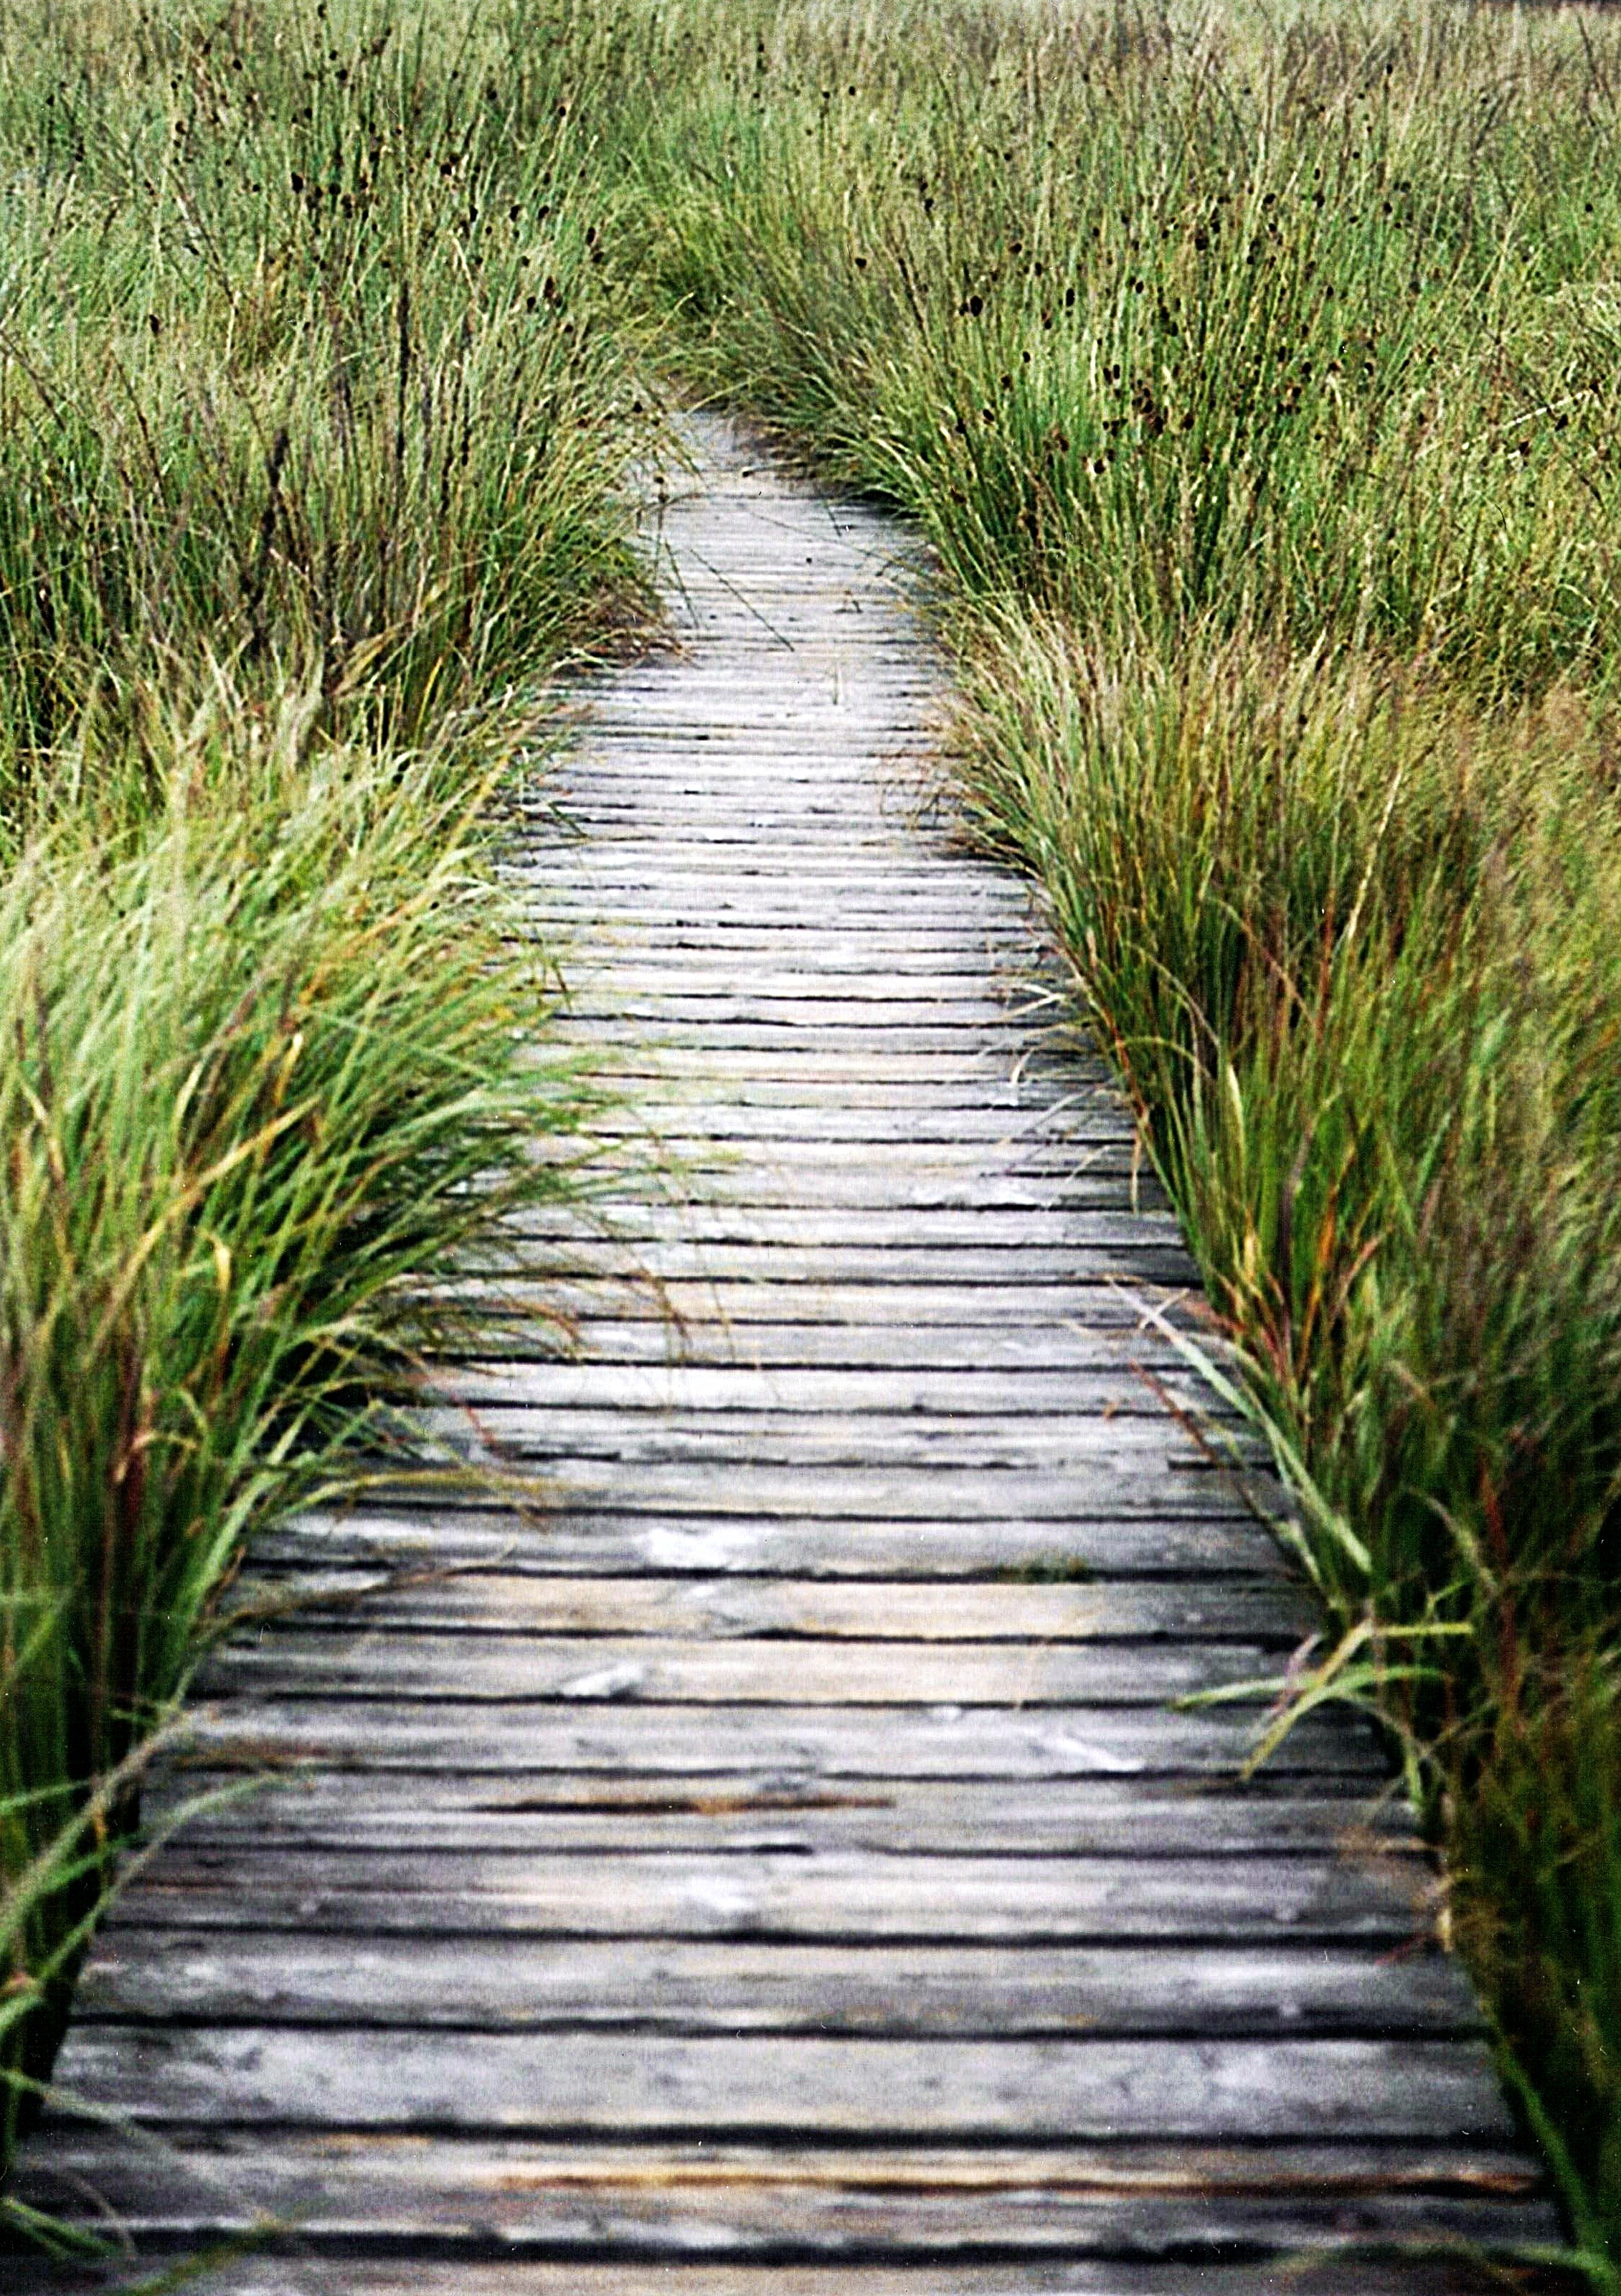
landscape, nature, grass, lawn, walkway, waterway, wetland, habitat, away, ecosystem, flooring, wooden track, plank road, natural environment, grass family, high fens